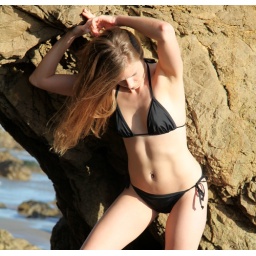
Photoshoot of a pretty model with long blonde hair and blue eyes in a black bikini.